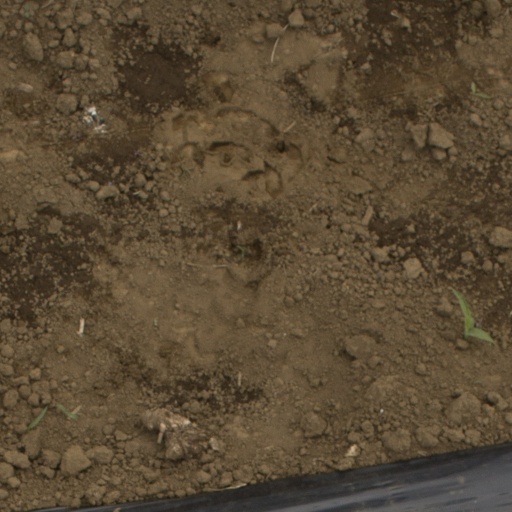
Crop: Jerusalem artichoke